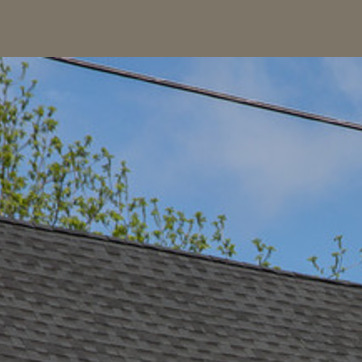
Material: sky